Our Lady of Mt. Carmel (Bayonne, New Jersey)

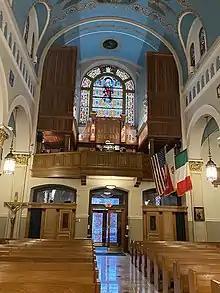
View of the Aeolian Skinner Organ in the rear gallery of the church (Opus 905, 1933)

Our Lady of Mt. Carmel (Polish: "Matki Boskiej Szkaplerznej") is a Roman Catholic church in Bayonne, New Jersey. The name is a dedication to the Blessed Virgin Mary in her role as patroness of the Carmelite Order, hence the name Our Lady of Mount Carmel. Founded by Polish immigrants in 1898, it grew to become one of the largest Polish congregation in the United States. Part of the Archdiocese of Newark, the parish merged with two others to become the Parish of St. John Paul II in 2016.